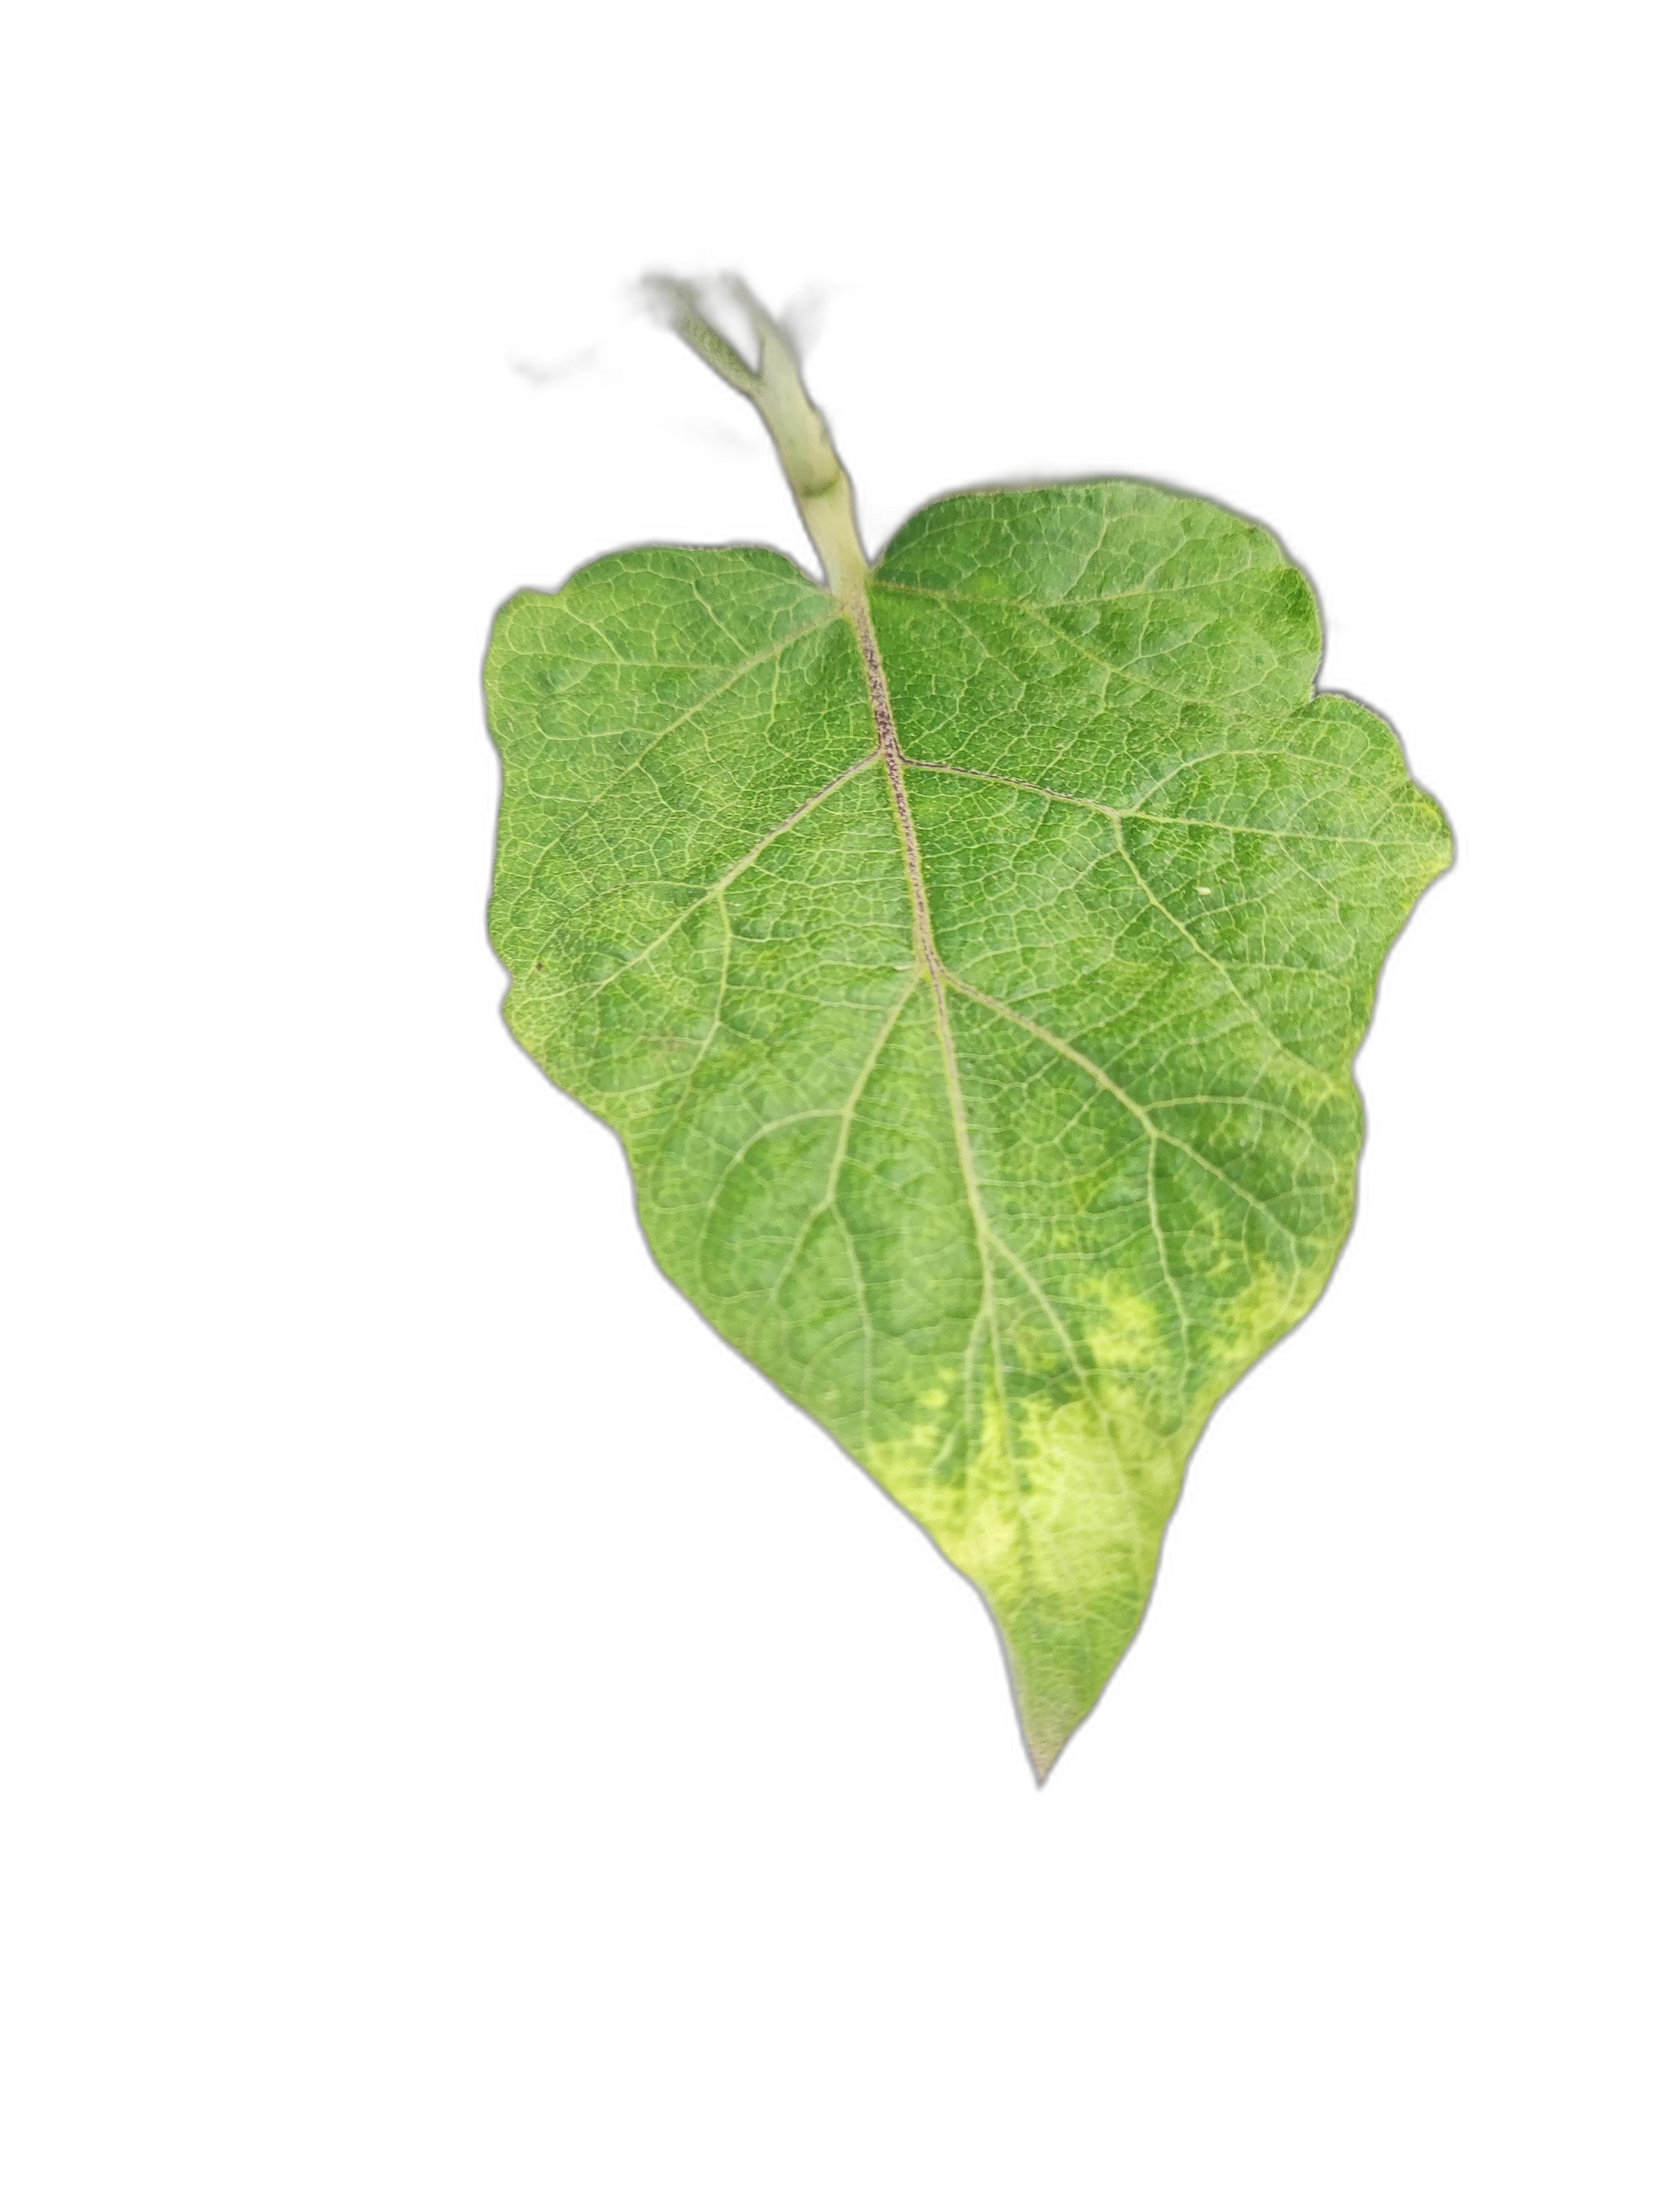
Label: Healthy Leaf